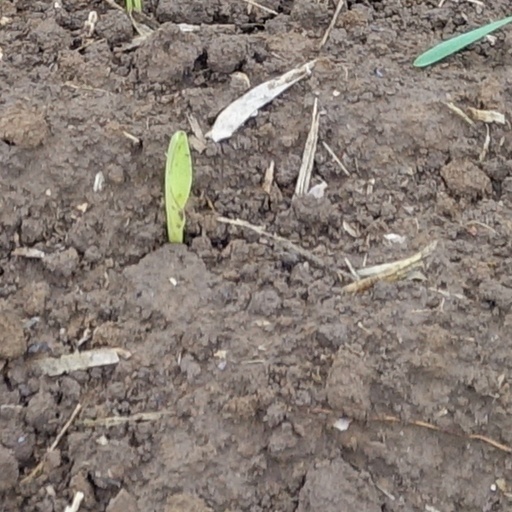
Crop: wheat